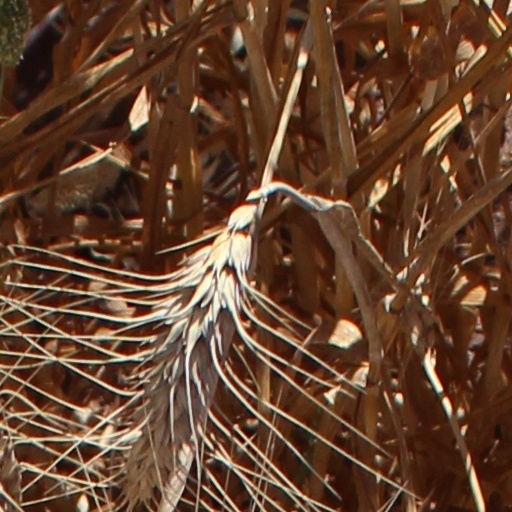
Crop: wheat